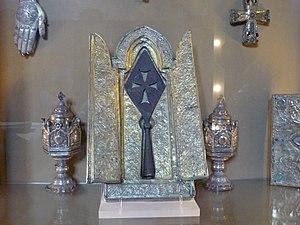
La Sainte Lance est l’une des reliques de la Passion du Christ. Elle est considérée comme étant l’arme qui aurait percé le flanc droit de Jésus lors de sa crucifixion.